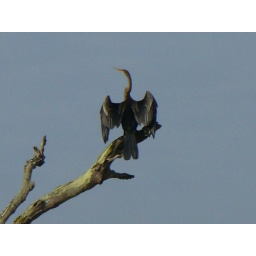
Snake necked bird on top of a tree in Kabini River